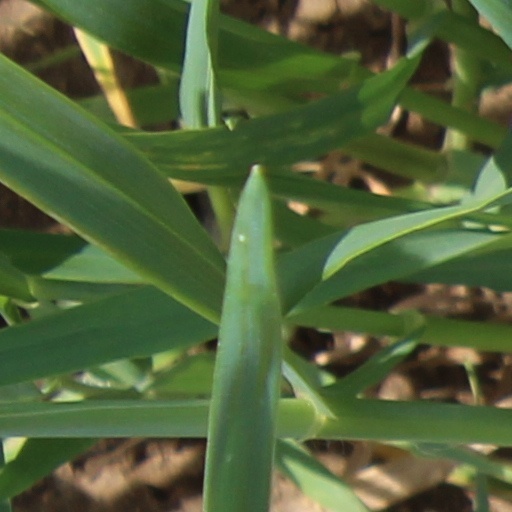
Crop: wheat